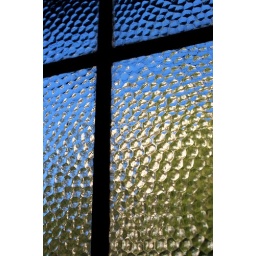
The sky and trees, as filtered by our bathroom window.